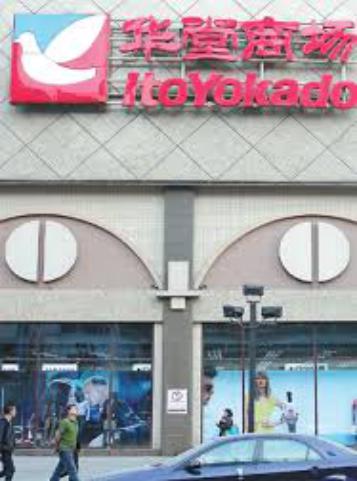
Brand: Ito-Yokado
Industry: Others